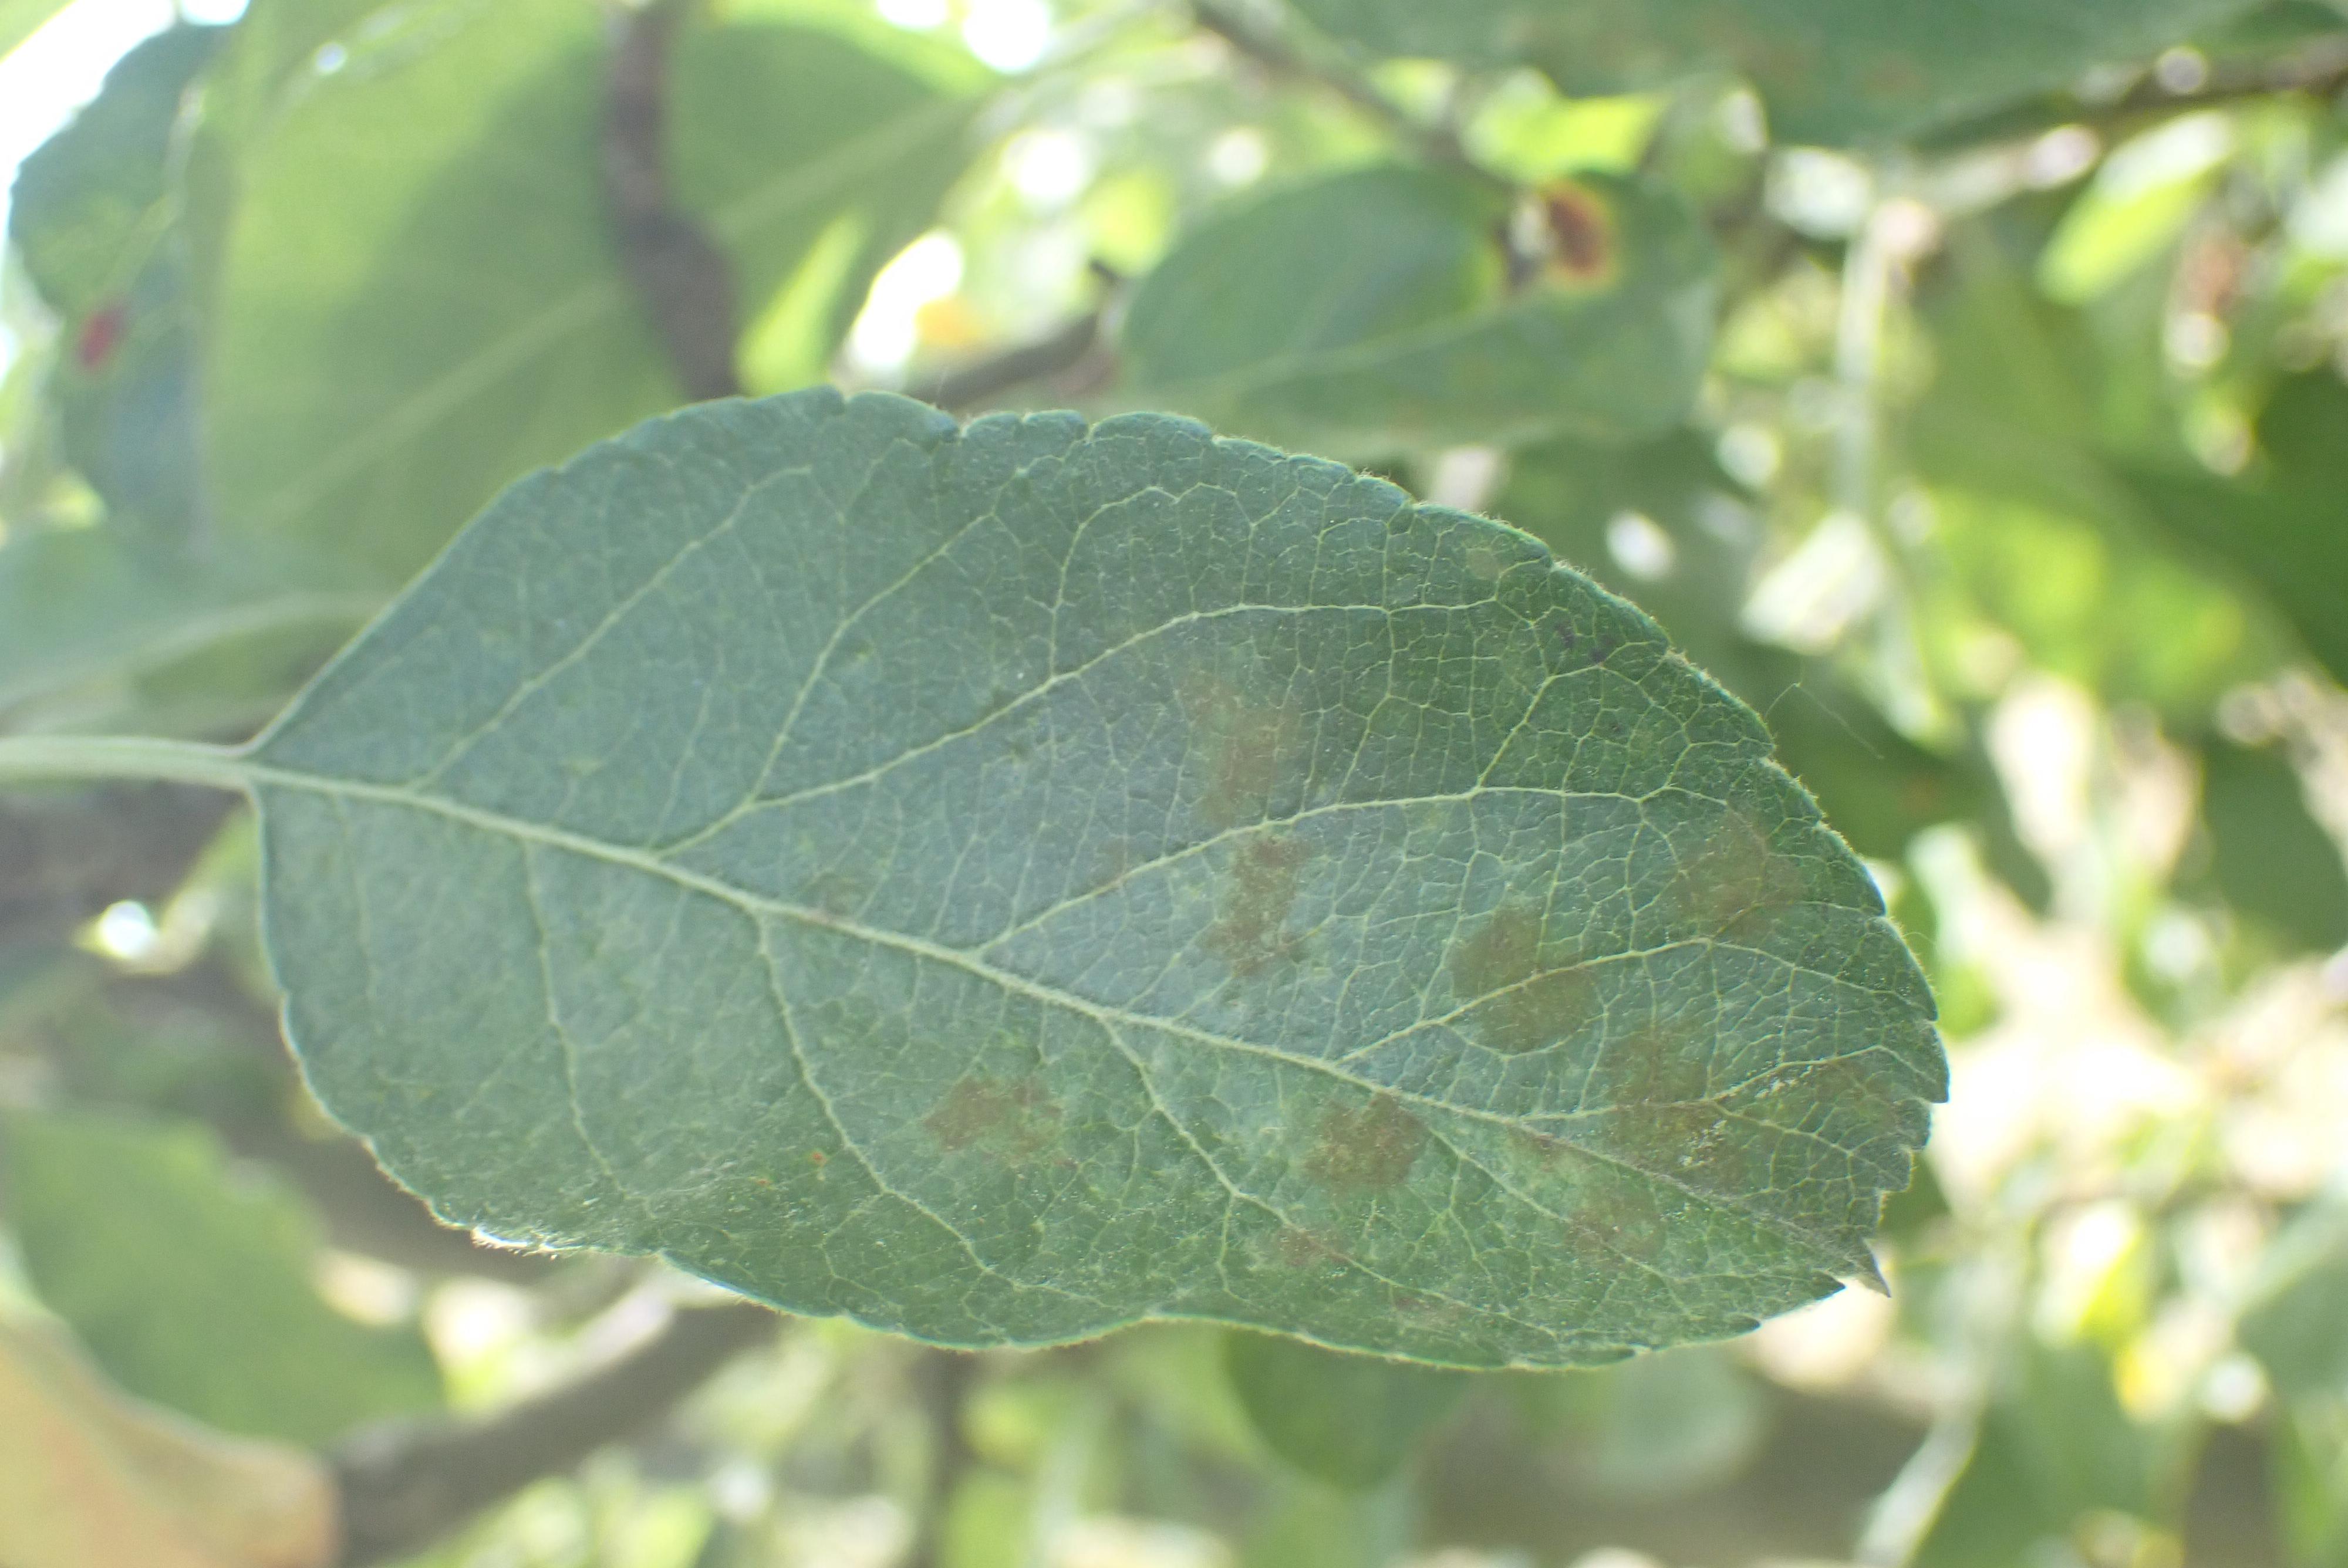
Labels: scab